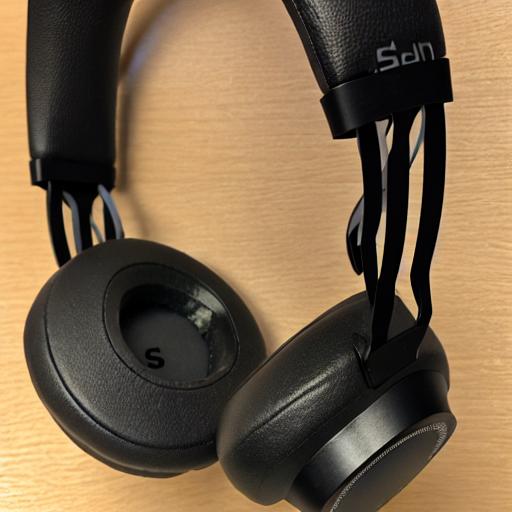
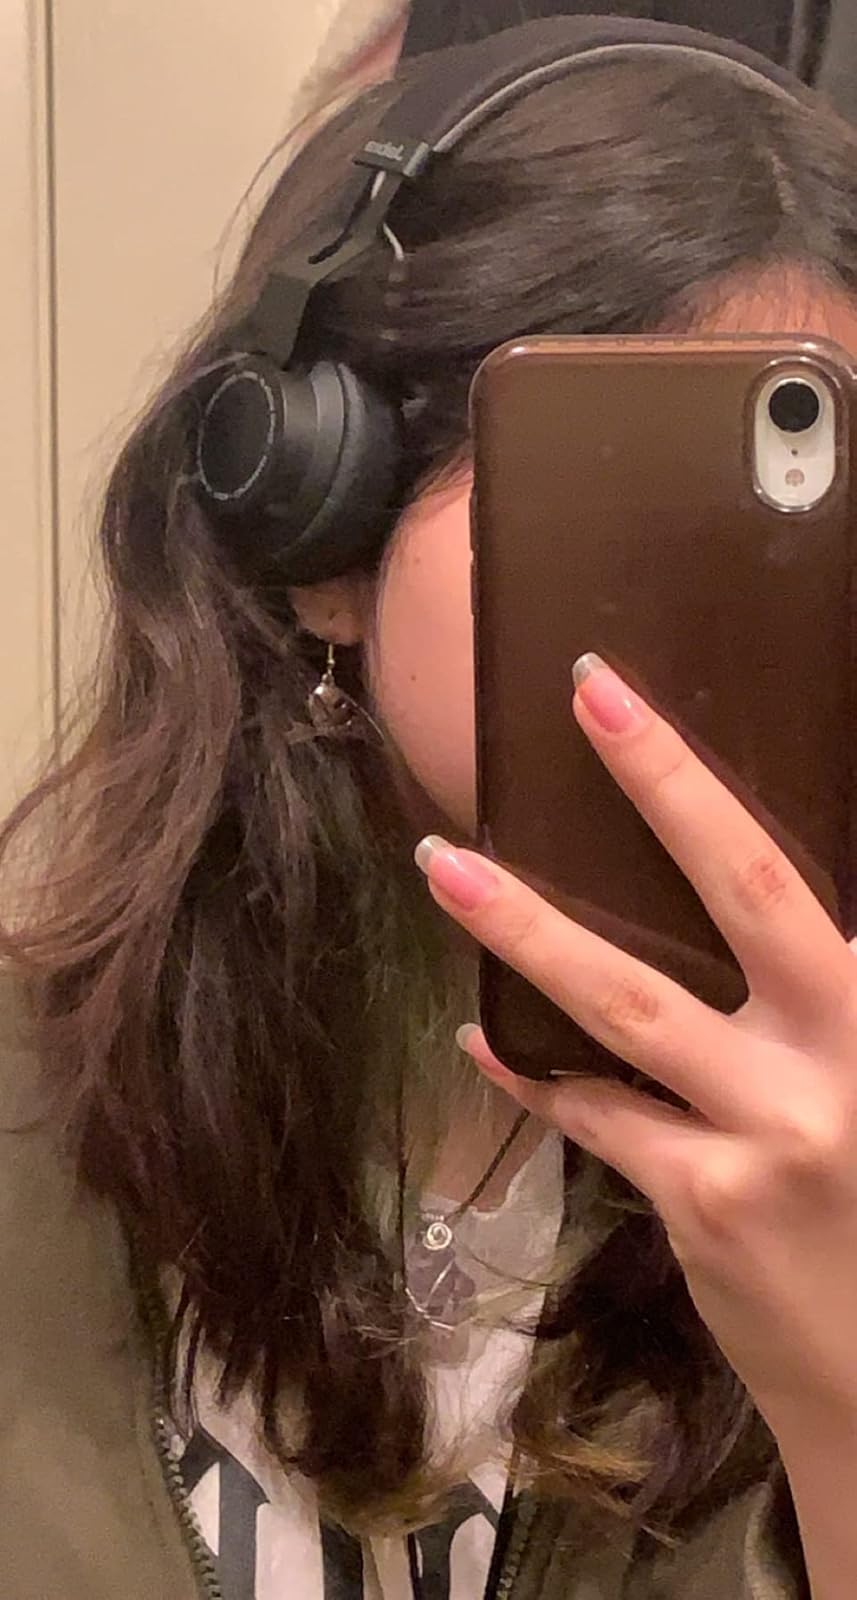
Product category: headphones
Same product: no